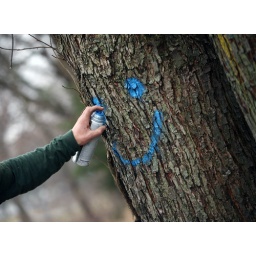
USDA inspects trees in Worcester, MA, for signs of the Asian Longhorned Beetle